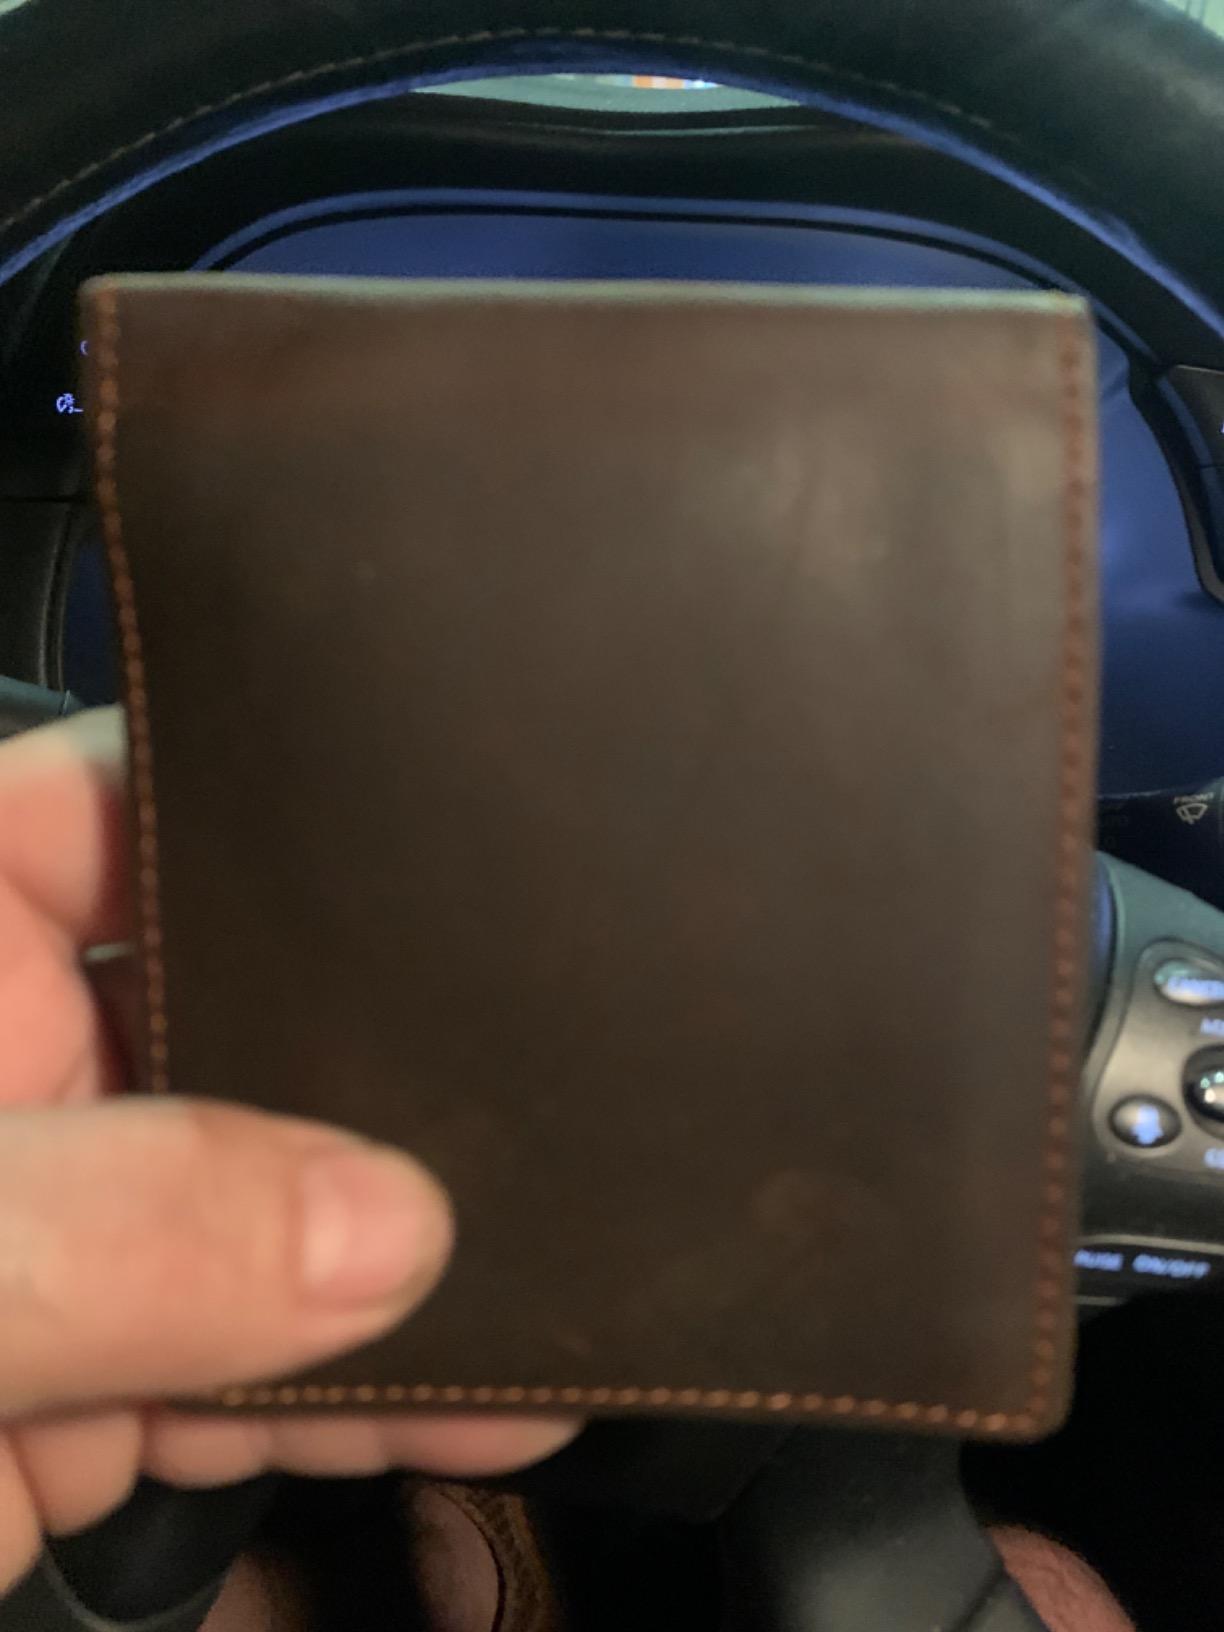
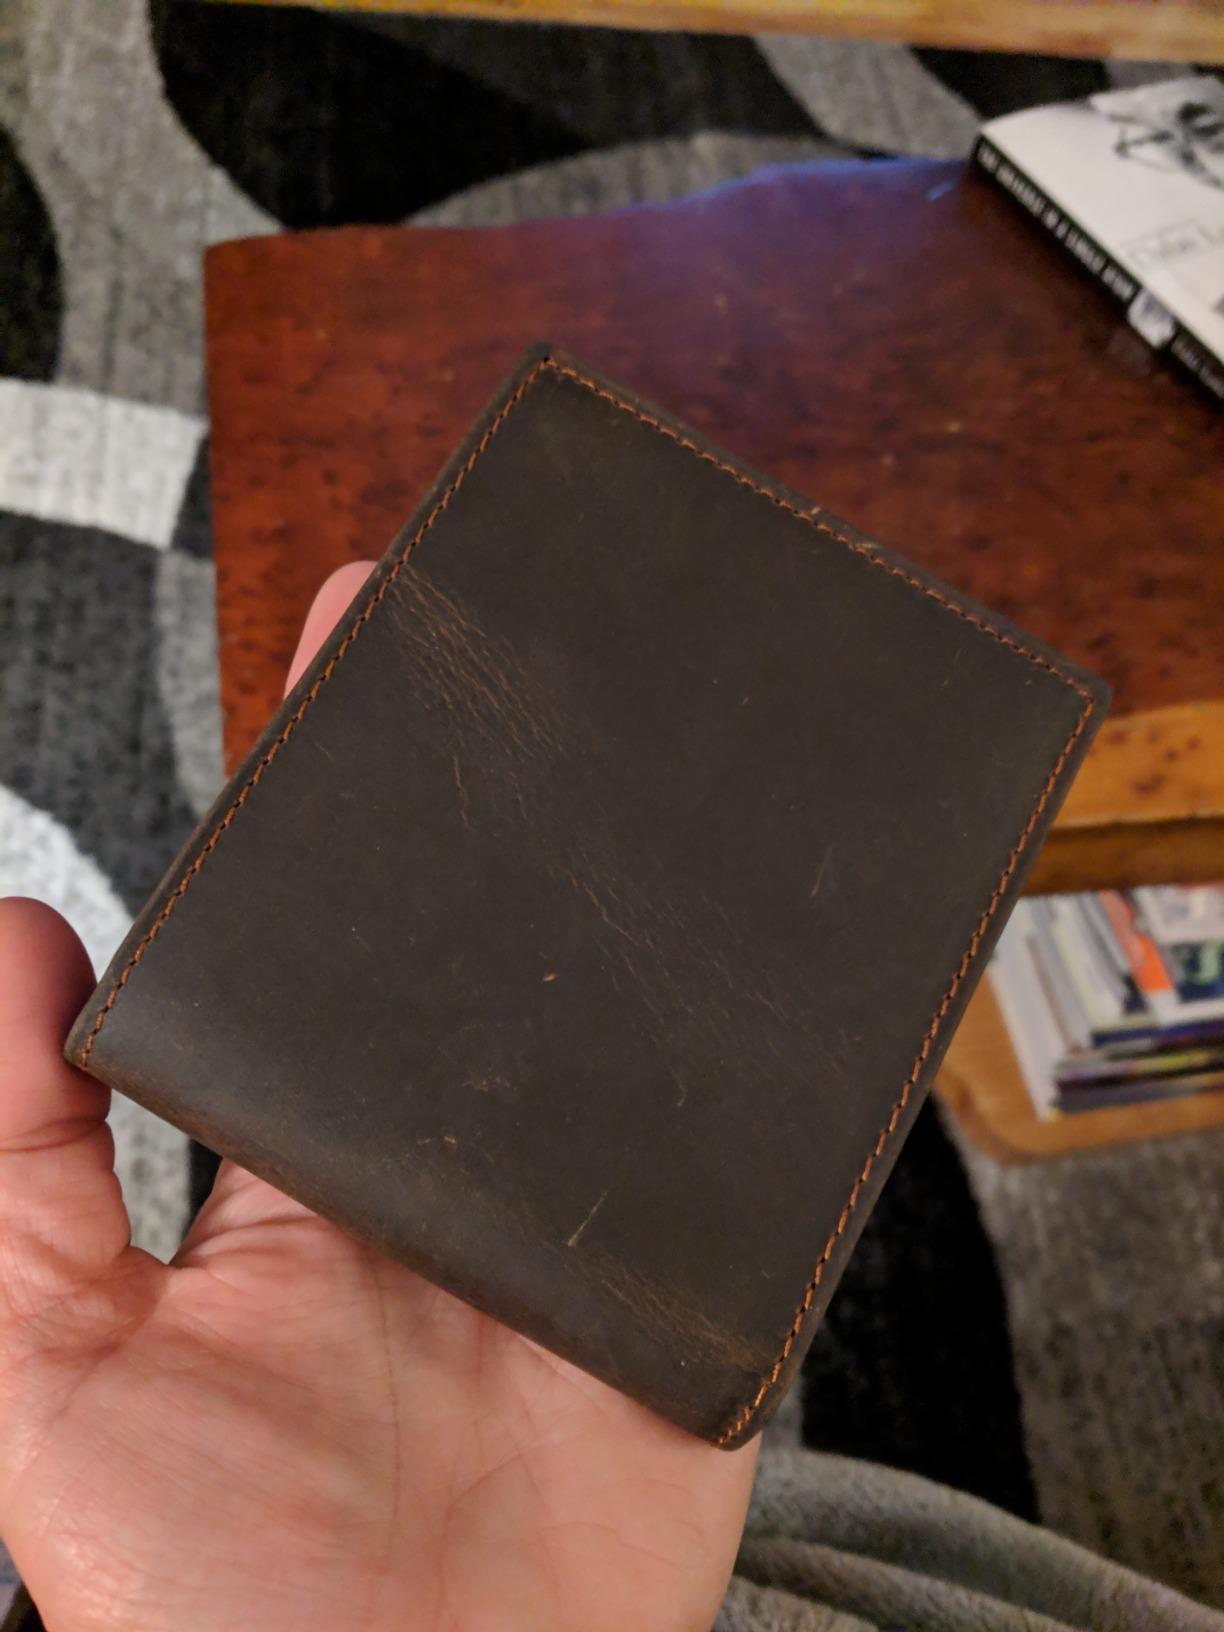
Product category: accessories_wallet
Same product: yes